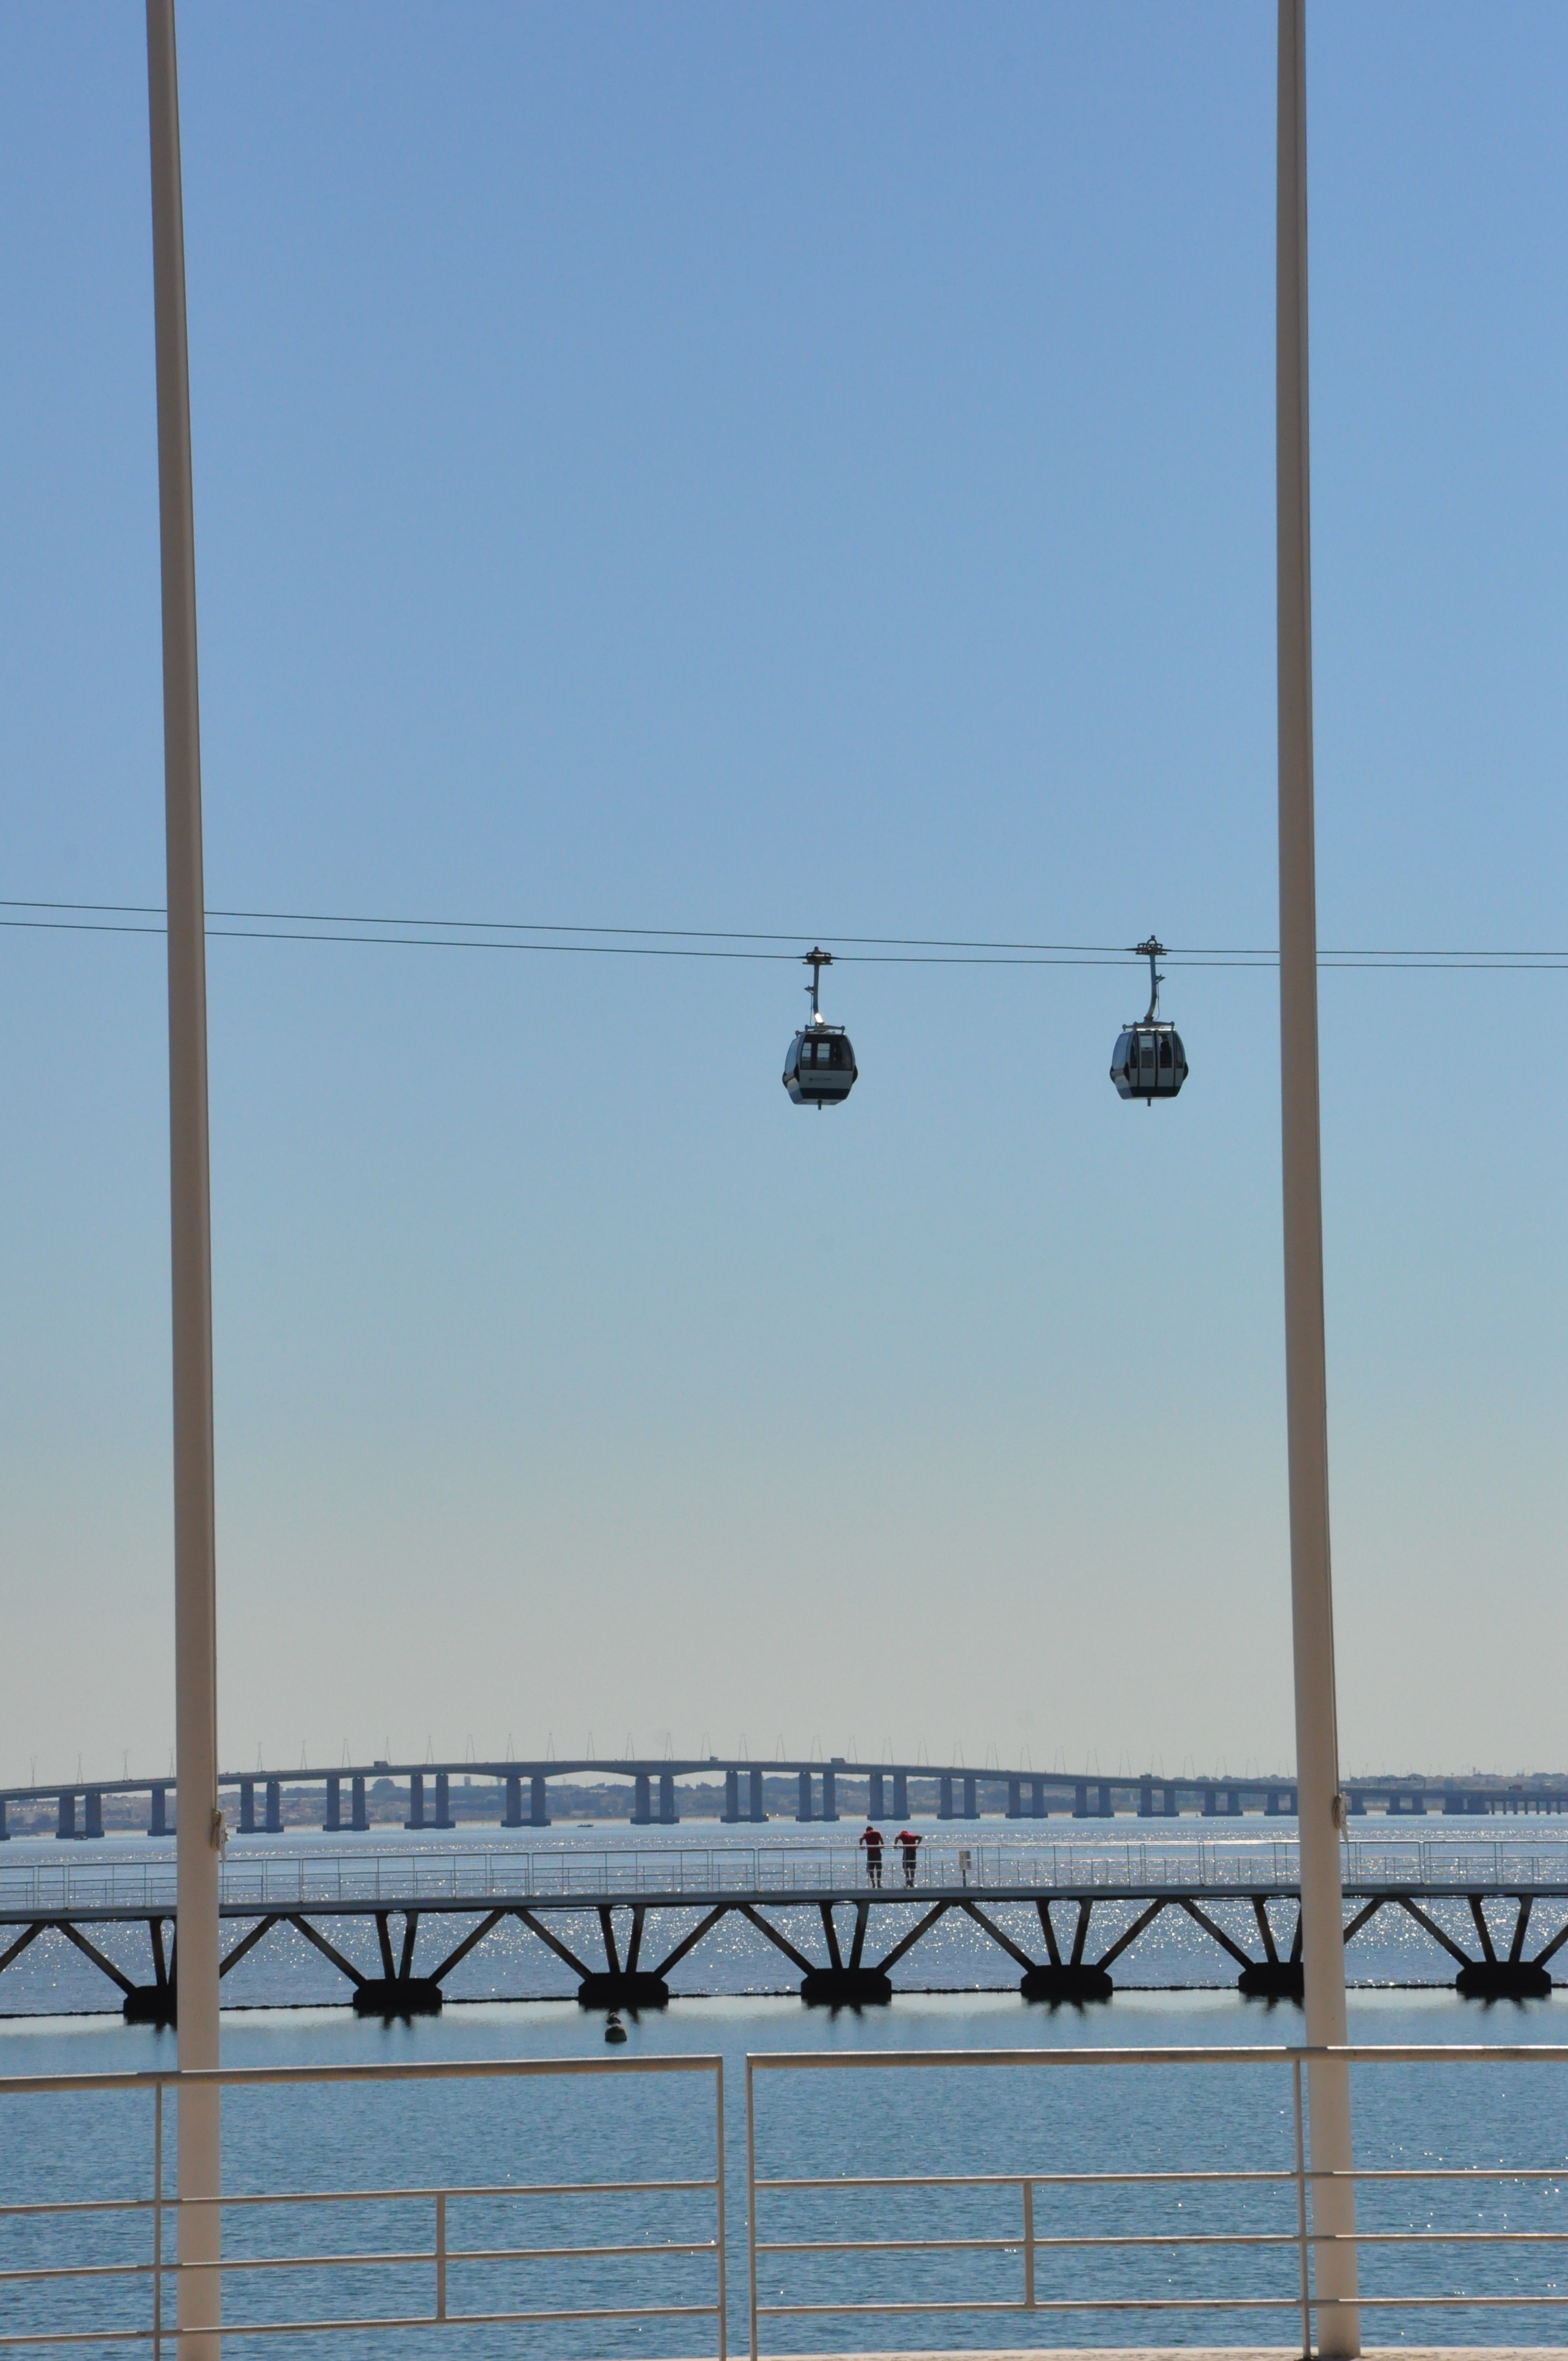
sea, sky, bridge, river, reflection, vehicle, mast, two, blue, street light, electricity, lighting, expo, light fixture, portugal, shape, lisbona, module, the queue, the river tagus